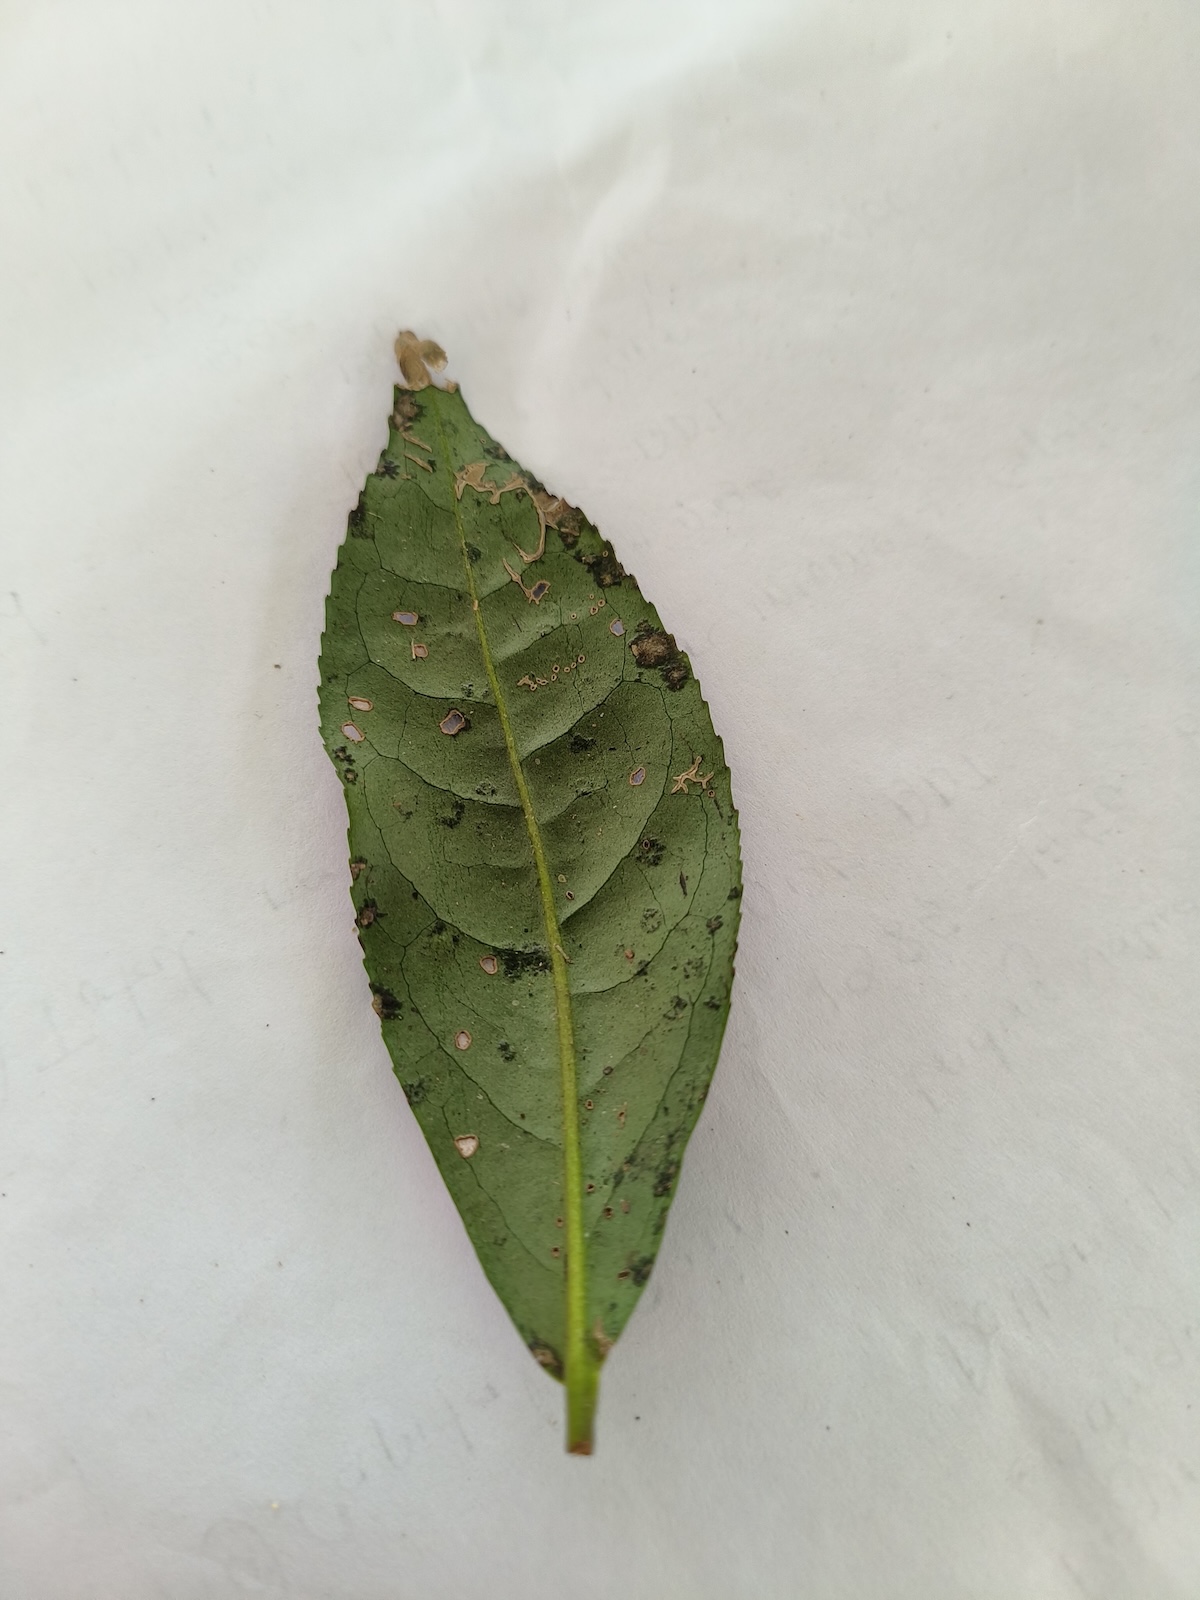
Label: Brown Blight